Music theory

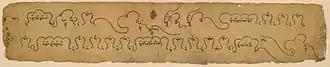
Tibetan musical score from the 19th century

Musical expression is the art of playing or singing music with emotional communication. The elements of music that comprise expression include dynamic indications, such as forte or piano, phrasing, differing qualities of timbre and articulation, color, intensity, energy and excitement. All of these devices can be incorporated by the performer. A performer aims to elicit responses of sympathetic feeling in the audience, and to excite, calm or otherwise sway the audience's physical and emotional responses. Musical expression is sometimes thought to be produced by a combination of other parameters, and sometimes described as a transcendent quality that is more than the sum of measurable quantities such as pitch or duration.